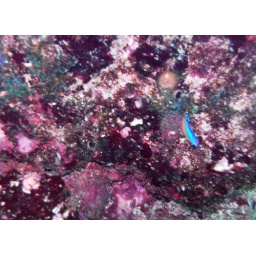
tiny colorful fish in colorful coral SC